Sikhism in the United States

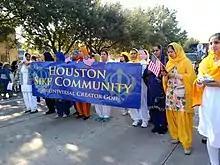

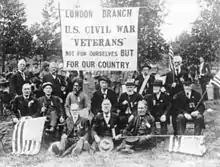
A gathering of British veterans who served in the Union Army during the American Civil War; a Sikh is present among them (c. 1917)

As a result of the September 11 attacks, some Sikh Americans have become subject to discrimination, often from individuals who mistakenly believe that they are Arab or Muslim.